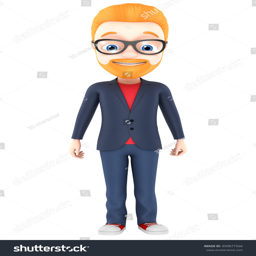
funny guy with red hair on a white background .